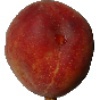
Label: Peach 1